Christmas in Israel

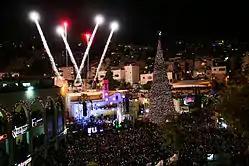
Illumination of a Christmas tree in the city of Nazareth

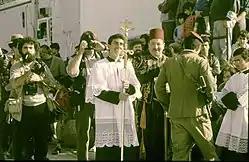
Christmas celebrations in Nazareth, 1986.

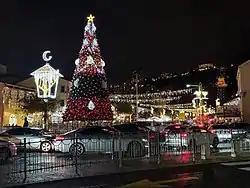
Christmas tree at the holiday celebrations in Haifa, 2021

Christmas celebrations in Israel are few compared to other places in the world. Since only 2.5% of the country's population are Christians and Christmas is not one of Israel's holidays, Christmas is not a common holiday in Israel, this is due to the fact that the country was set up around Judaism, not Christianity. However, the Christmas story took place according to tradition in the Holy Land, in the territories of the State of Israel and in the areas under its control. Among the places associated with Christmas are some of the holiest sites for Christianity, such as the city of Nazareth. These sites are also an attraction for pilgrimage to Holy Land. Special Christmas ceremonies are held throughout Israel in Christian churches alongside Christmas concerts, markets, bazaars, processions, sermons and events.